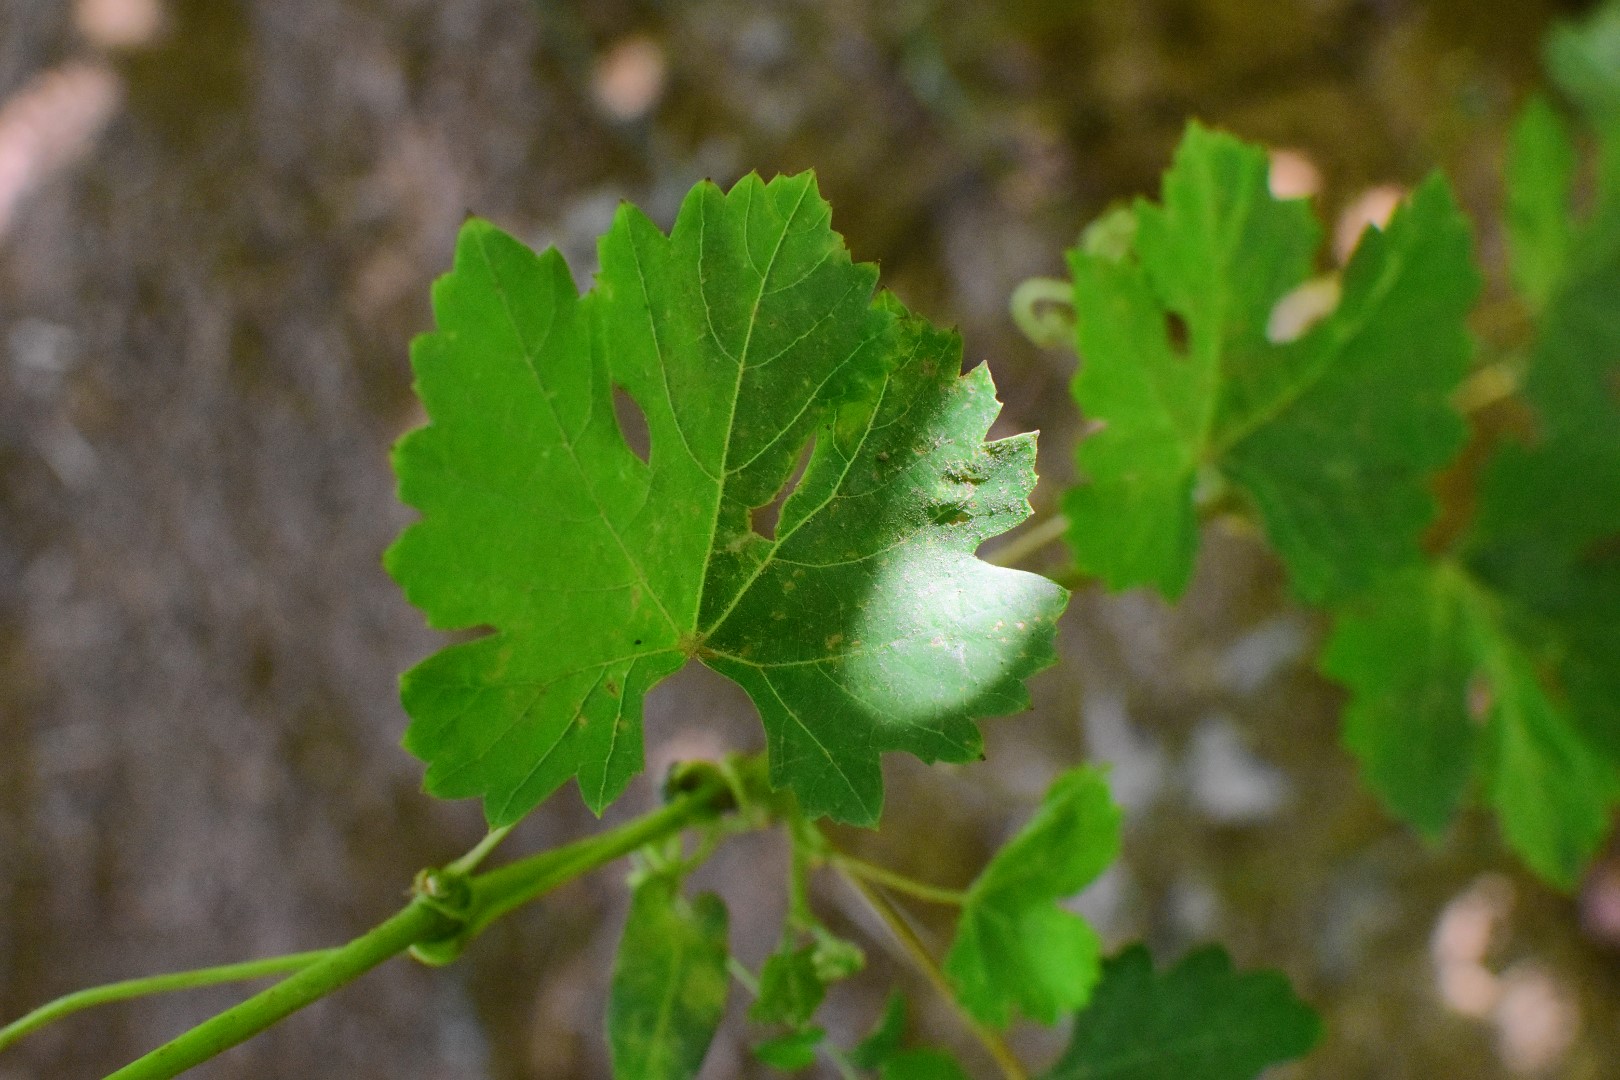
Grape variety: Deas Al-Annz